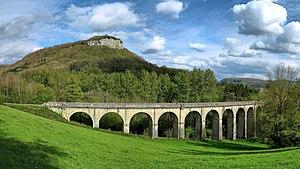
Viaduc sur la Brème
La ligne de L'Hôpital-du-Grosbois à Lods est une ligne ferroviaire française, située dans le département du Doubs.
Liste des ponts sur la Loue et sur ses principaux affluents, tous situés entièrement dans le département du Doubs, triés de l'amont vers l'aval, avec photo, nom, commune rive gauche, commune rive droite, longueur, type de pont.
La Brême est un ruisseau qui coule dans le département du Doubs, dans la région Bourgogne-Franche-Comté. C'est un affluent en rive droite de la Loue, donc un sous-affluent du Rhône par le Doubs et la Saône.
Scey-Maisières est une commune française située dans le département du Doubs en région Bourgogne-Franche-Comté.